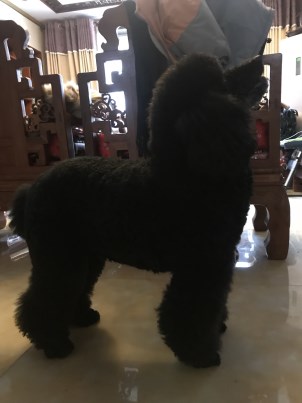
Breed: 7449-n000128-teddy